Julian Gamble

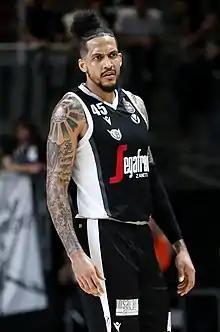
Gamble in December 2019

Julian Lavon Gamble (born September 15, 1989) is an American professional basketball player. He plays the center position.